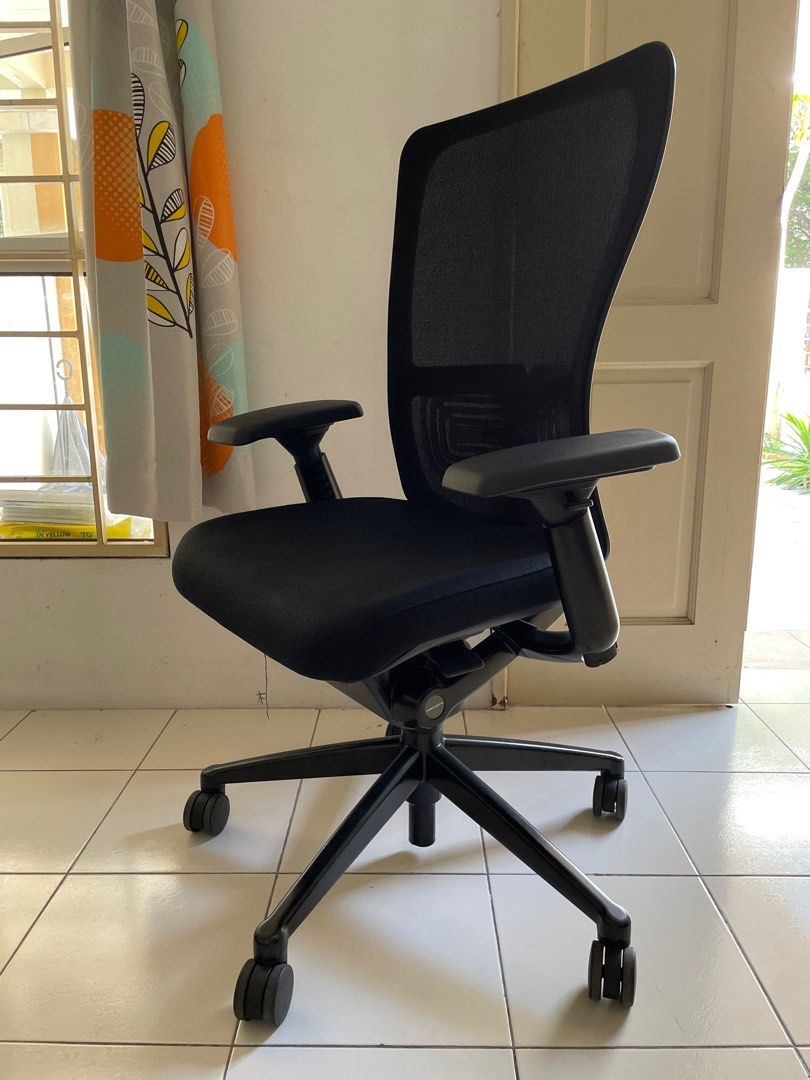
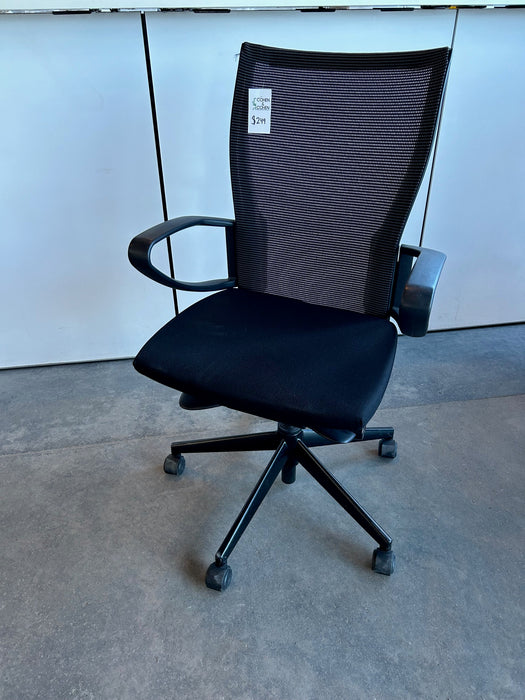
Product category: items_chair
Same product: yes